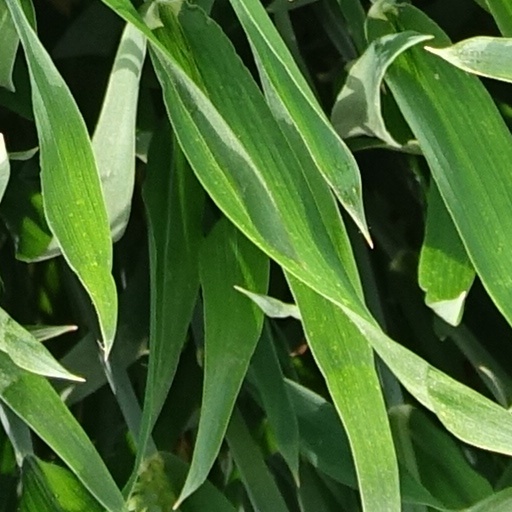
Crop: wheat